Vincent Bevan

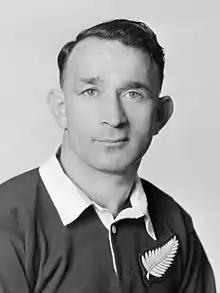
Bevan in 1953

Vincent David Bevan (24 December 1921 – 26 May 1996) was a New Zealand rugby union player.